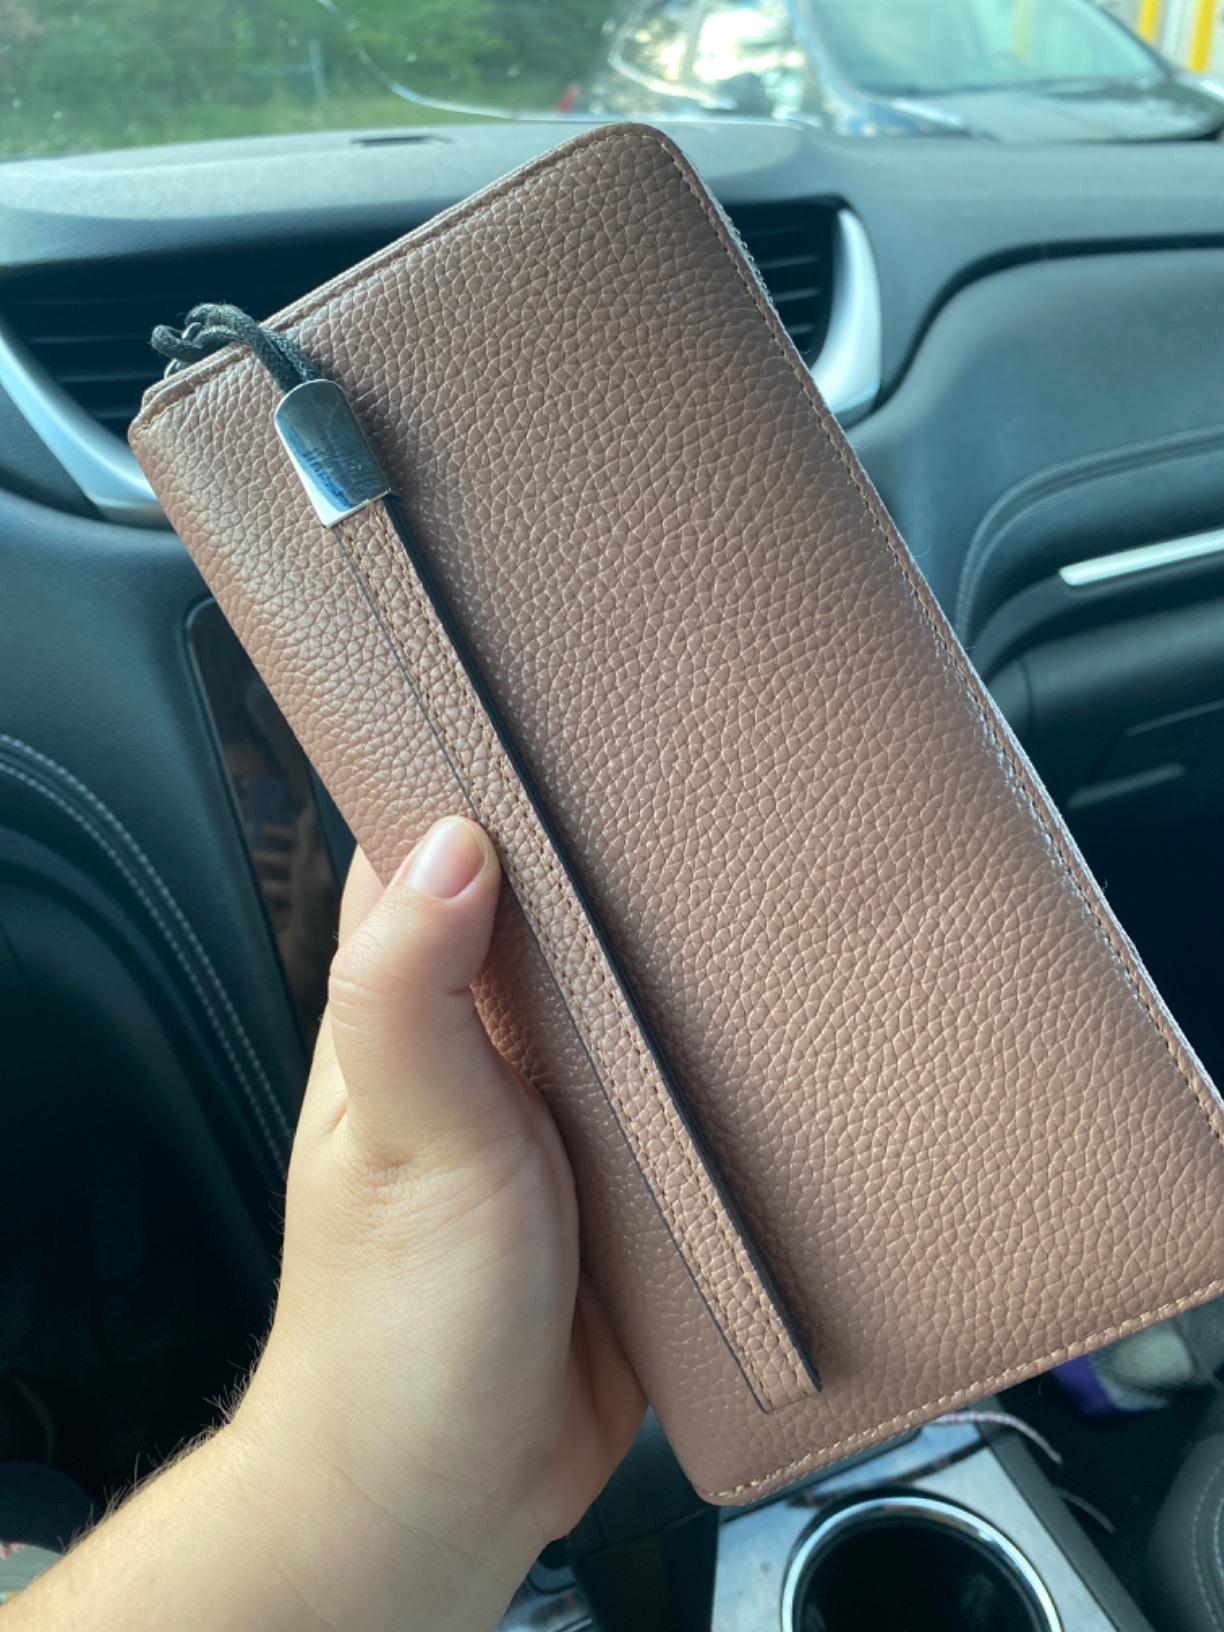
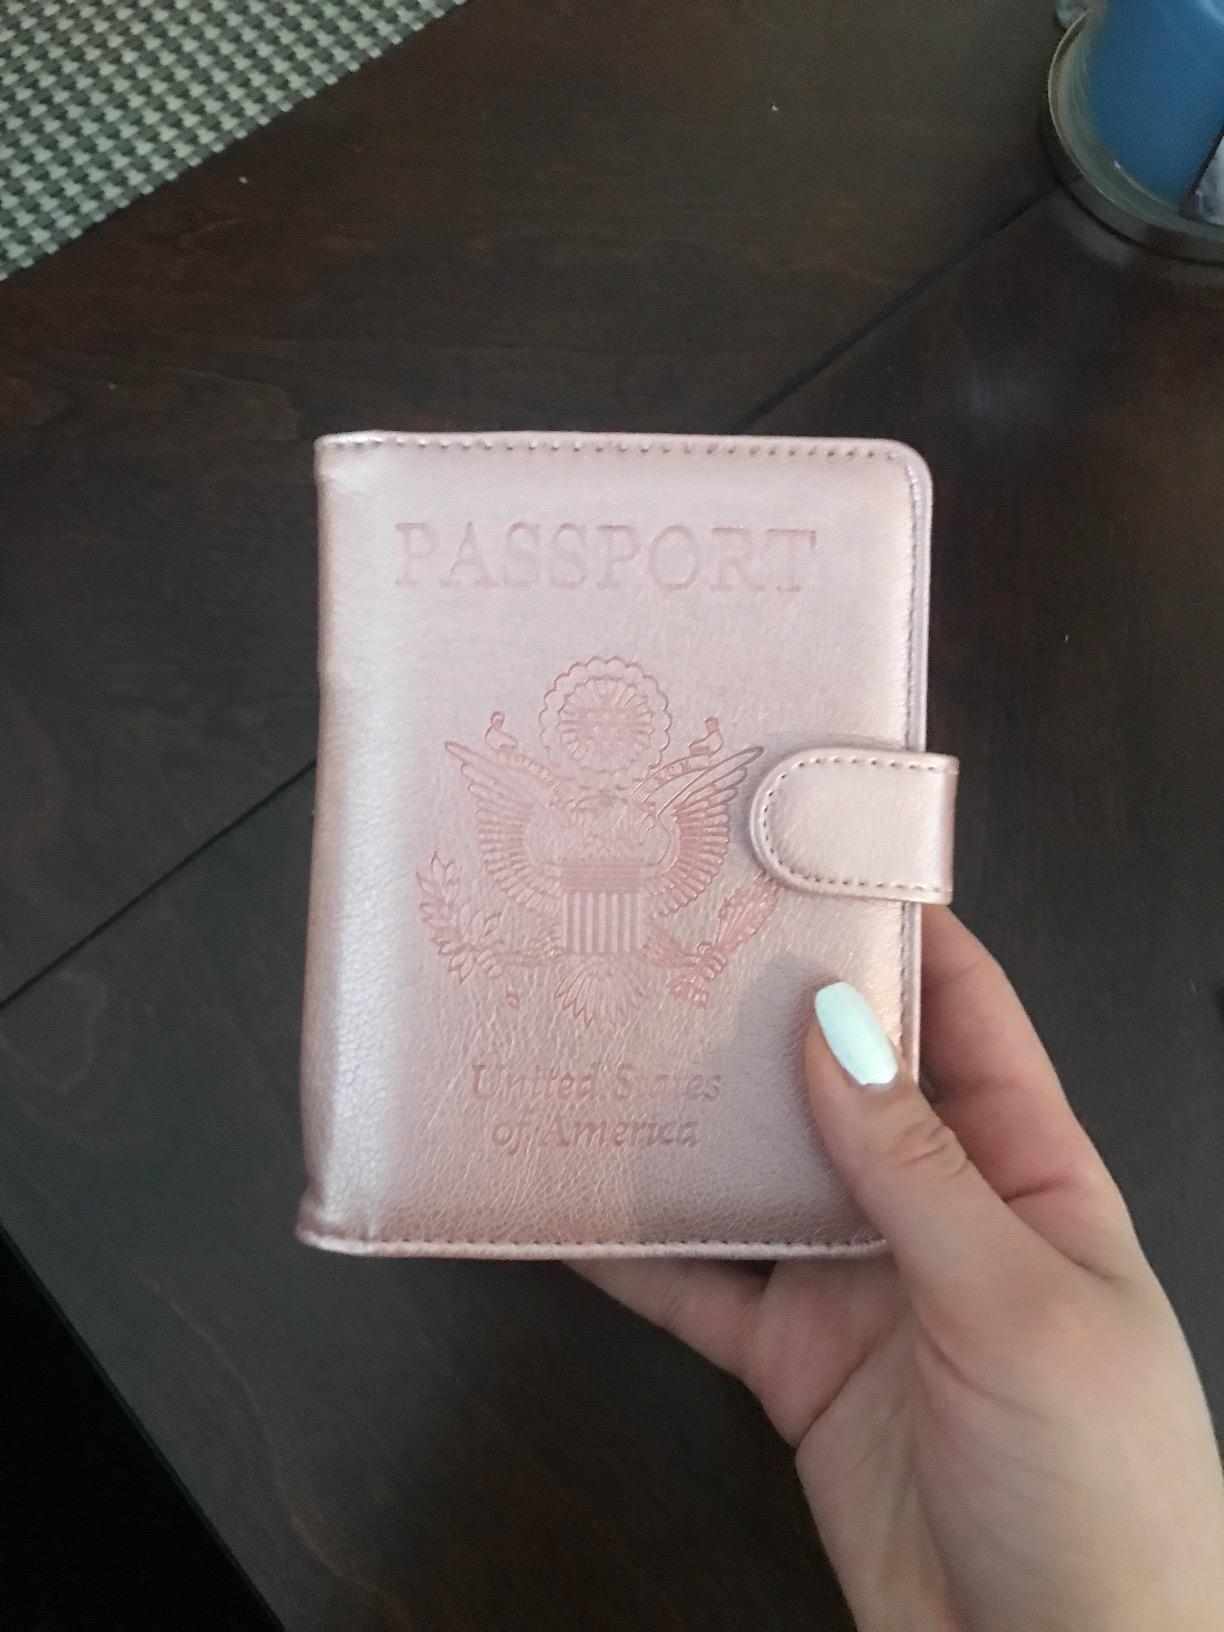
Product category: accessories_wallet
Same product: no